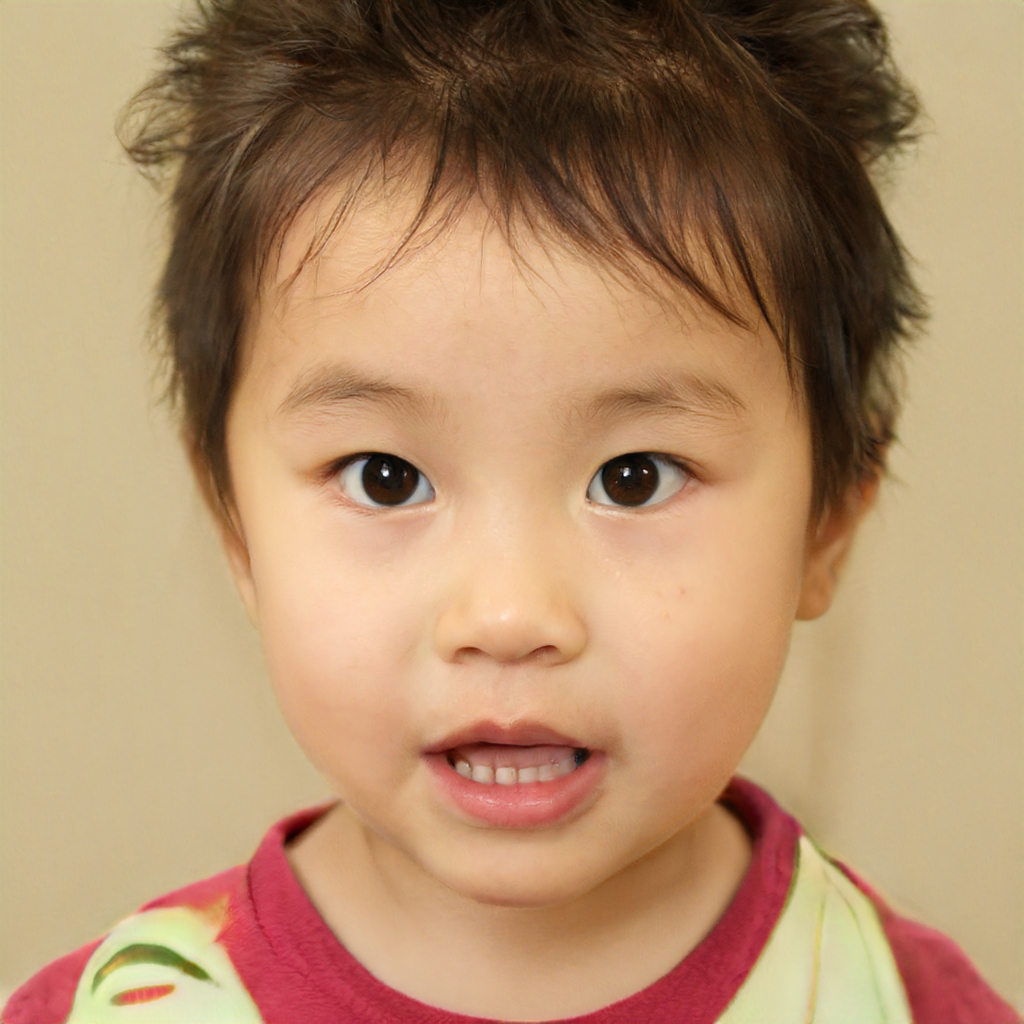
Gender: Male